Science and technology in the Netherlands

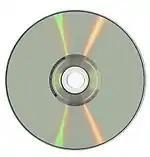
Created by Philips & Sony in the 1970s, the inner hole of a compact disc is sized to match the Dutch 10 cent coin

The Ministry of Education, Culture and Science (OCW) is the main authority in Dutch science policy. They are responsible for the Dutch higher education strategic agenda and Science Budget which are published every four years. The Ministry of Education, Culture and Science is also responsible for many research organisations including the Netherlands Organisation for Scientific Research (NWO), the Netherlands Organisation for Applied Research (TNO), the Royal Netherlands Academy of Arts and Sciences (KNAW), the Royal Library (KB) as well as the public universities.